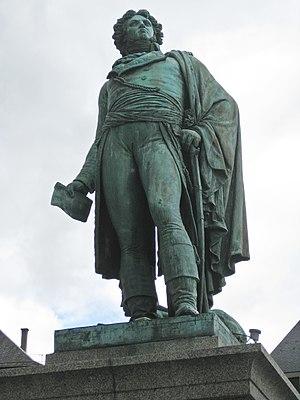
France, Alsace, Strasbourg, Place Kléber: La statue du Général Kléber (1753-1800)